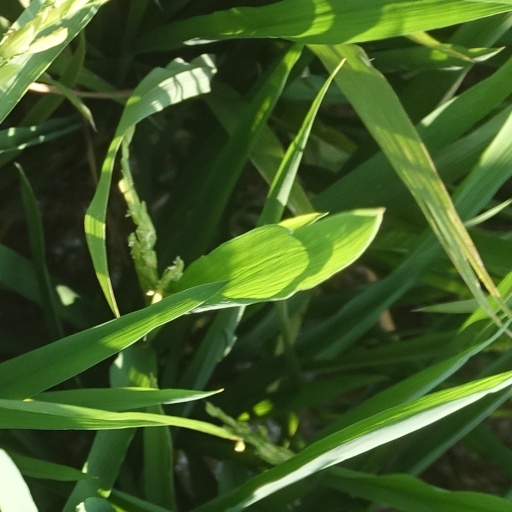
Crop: rice